World's Congress of Representative Women

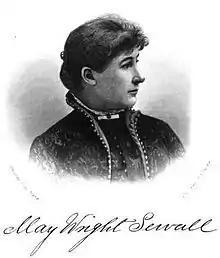
May Wright Sewall, chair

The inception of the World's Congress of Representative Women may be traced back to February, 1891, when the National Council of Women of the United States, then in session in Washington, D.C., decided to recommend to the officers of the International Council of Women that the first quinquennial session of the International Council should be held in Chicago in the summer of 1893 instead of in London as originally intended. This decision was reinforced by the very cordial invitation of Mrs. Palmer, who attended the sessions of the National Council as the delegate of the Board of Lady Managers, and as president of the Woman's Branch of the World's Congress Auxiliary. This invitation was supplemented by a similar one from Ellen Martin Henrotin (Mrs. Charles Henrotin), vice-president of the Woman's Branch of the World's Congress Auxiliary, who also was in attendance at the Council sessions.